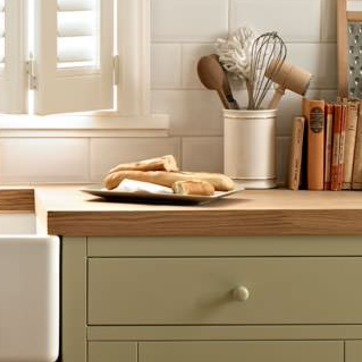
Material: food